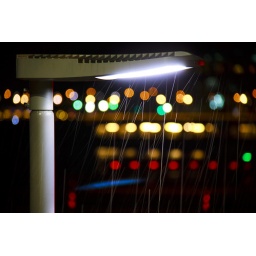
Trail of rain under a street lamp under the bridge near Esplanade.Location: Esplanade Drive, Marina Bay, Singapore